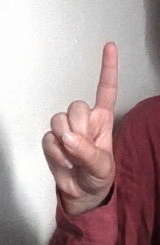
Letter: bb